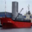
Label: ship